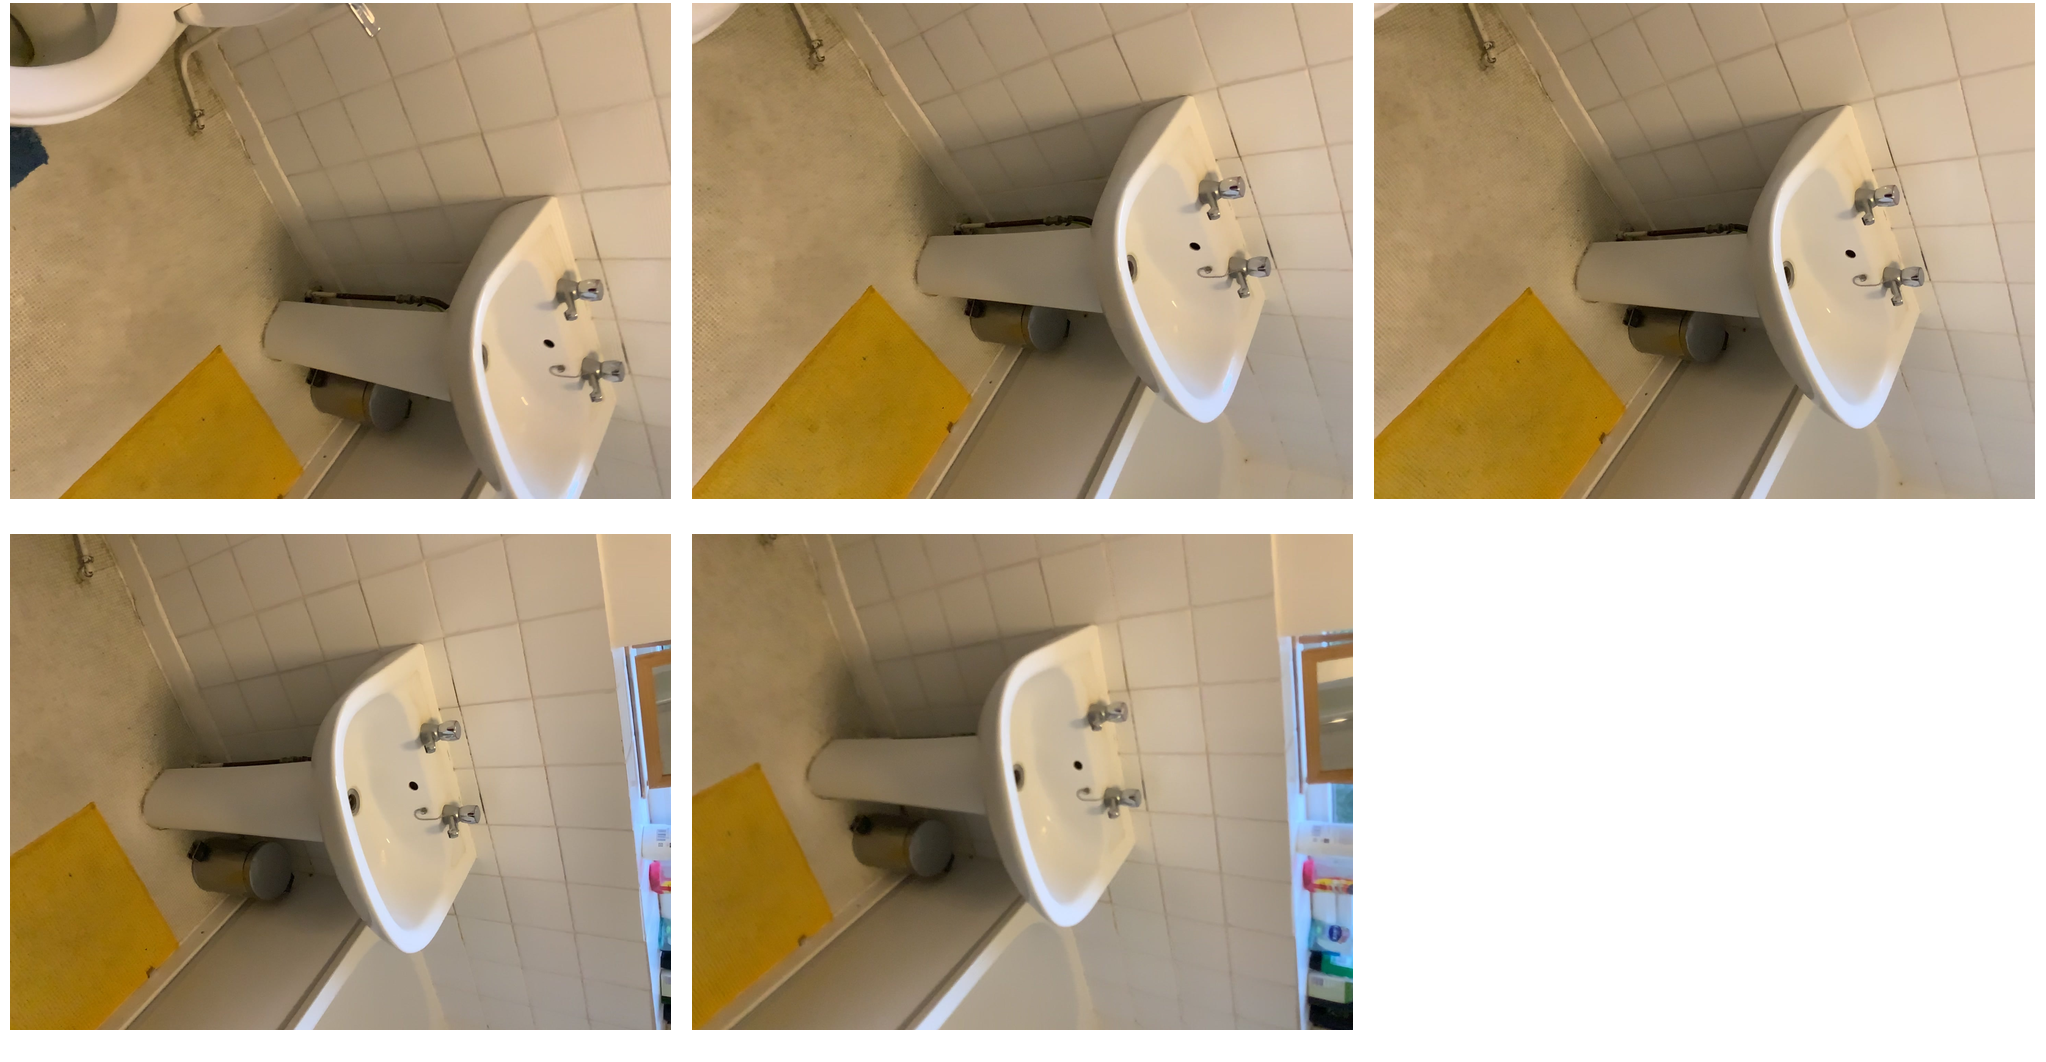Task instruction: Control water flow of the bathroom sink.
Answer: {"task_instruction": "Control water flow of the bathroom sink.", "nodes": ["faucet / handle", "button / knob", "bathroom sink"], "edges": [{"functional_relationship": "control", "object1": "faucet / handle", "object2": "bathroom sink", "spatial_relations": ["higher_than", "close"], "is_touching": true}, {"functional_relationship": "control", "object1": "button / knob", "object2": "bathroom sink", "spatial_relations": ["close", "lower_than"], "is_touching": true}], "action_type": "press", "function_type": "water_flow_control"}